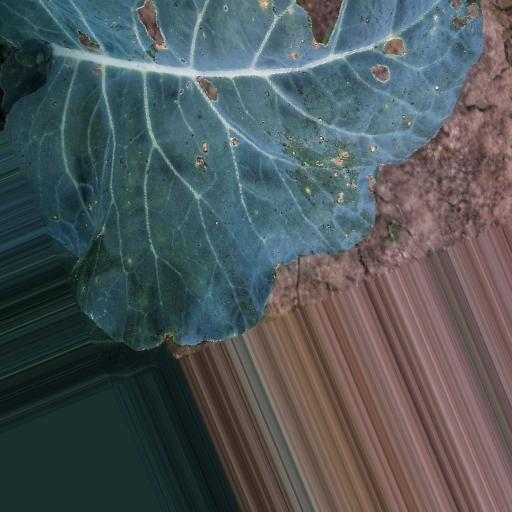
Label: Black Rot